61st Fighter Squadron

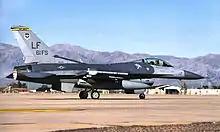
61st FS F-16C Block 25B 83-1161

Like its two sister squadrons, the 62d and 63d FS, the 61st Fighter Squadron was reassigned to Luke AFB, Arizona flying Block 25 F-16C/Ds. When the squadron moved to Luke AFB, Arizona, the squadron continued in its duties in a training role as Luke AFB became the primary F-16 training unit for the United States Air Force.